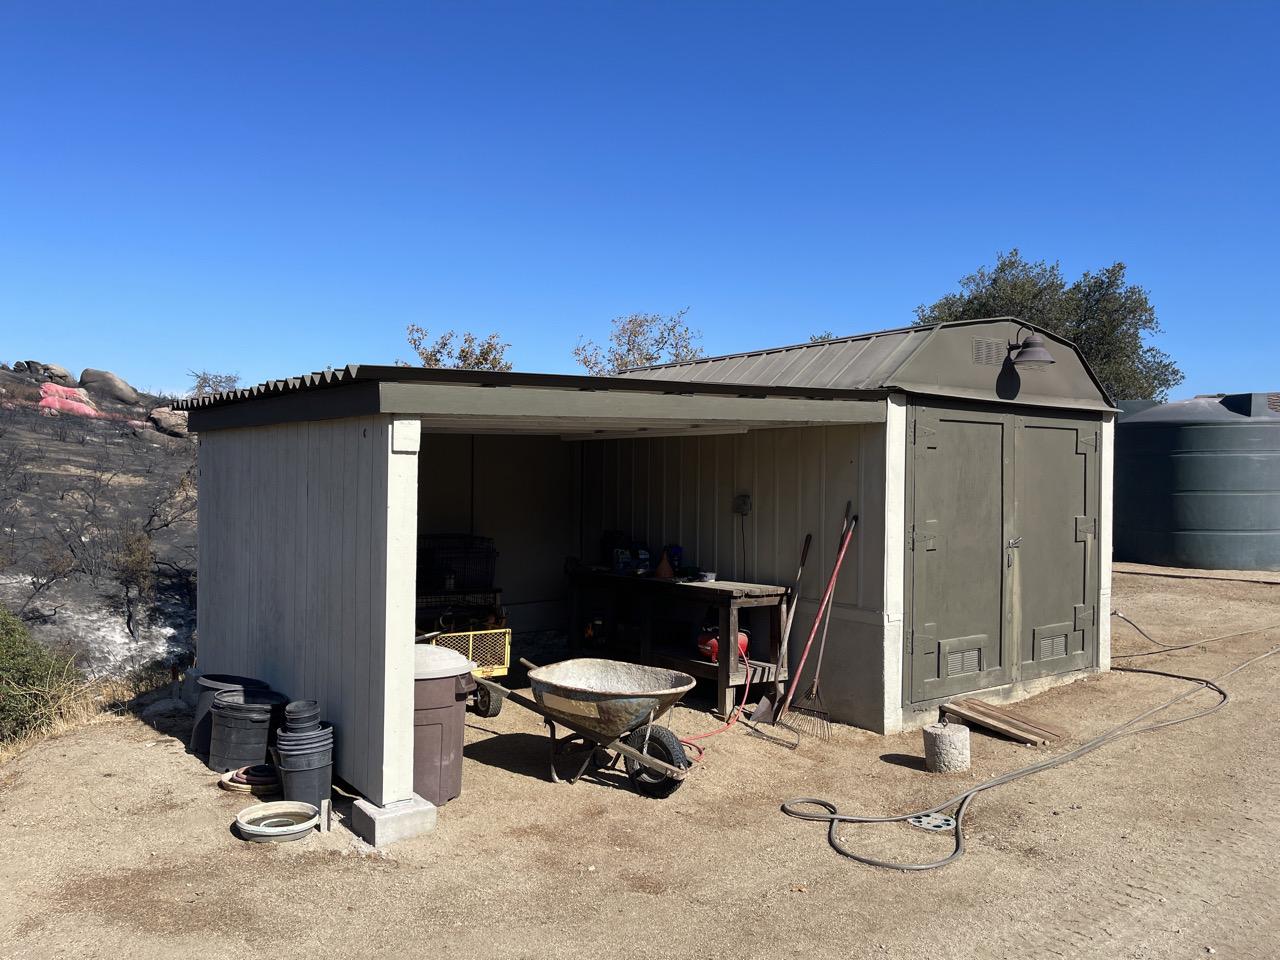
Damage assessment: no_damage